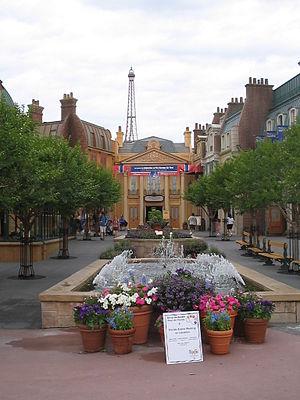
Le pavillon de la France fait partie du World Showcase dans le parc à thème Epcot de Walt Disney World Resort situé à Orlando dans l'État de Floride aux États-Unis.